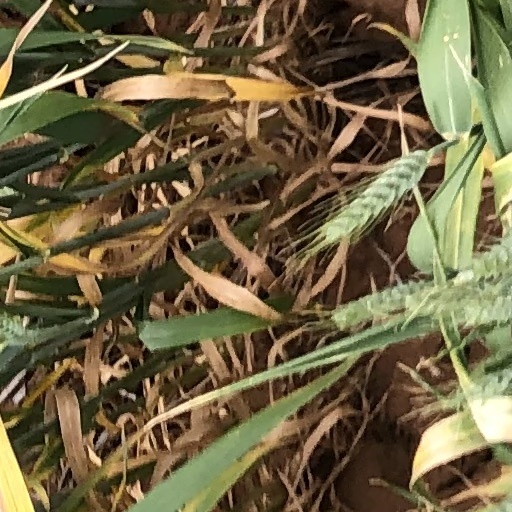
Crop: wheat